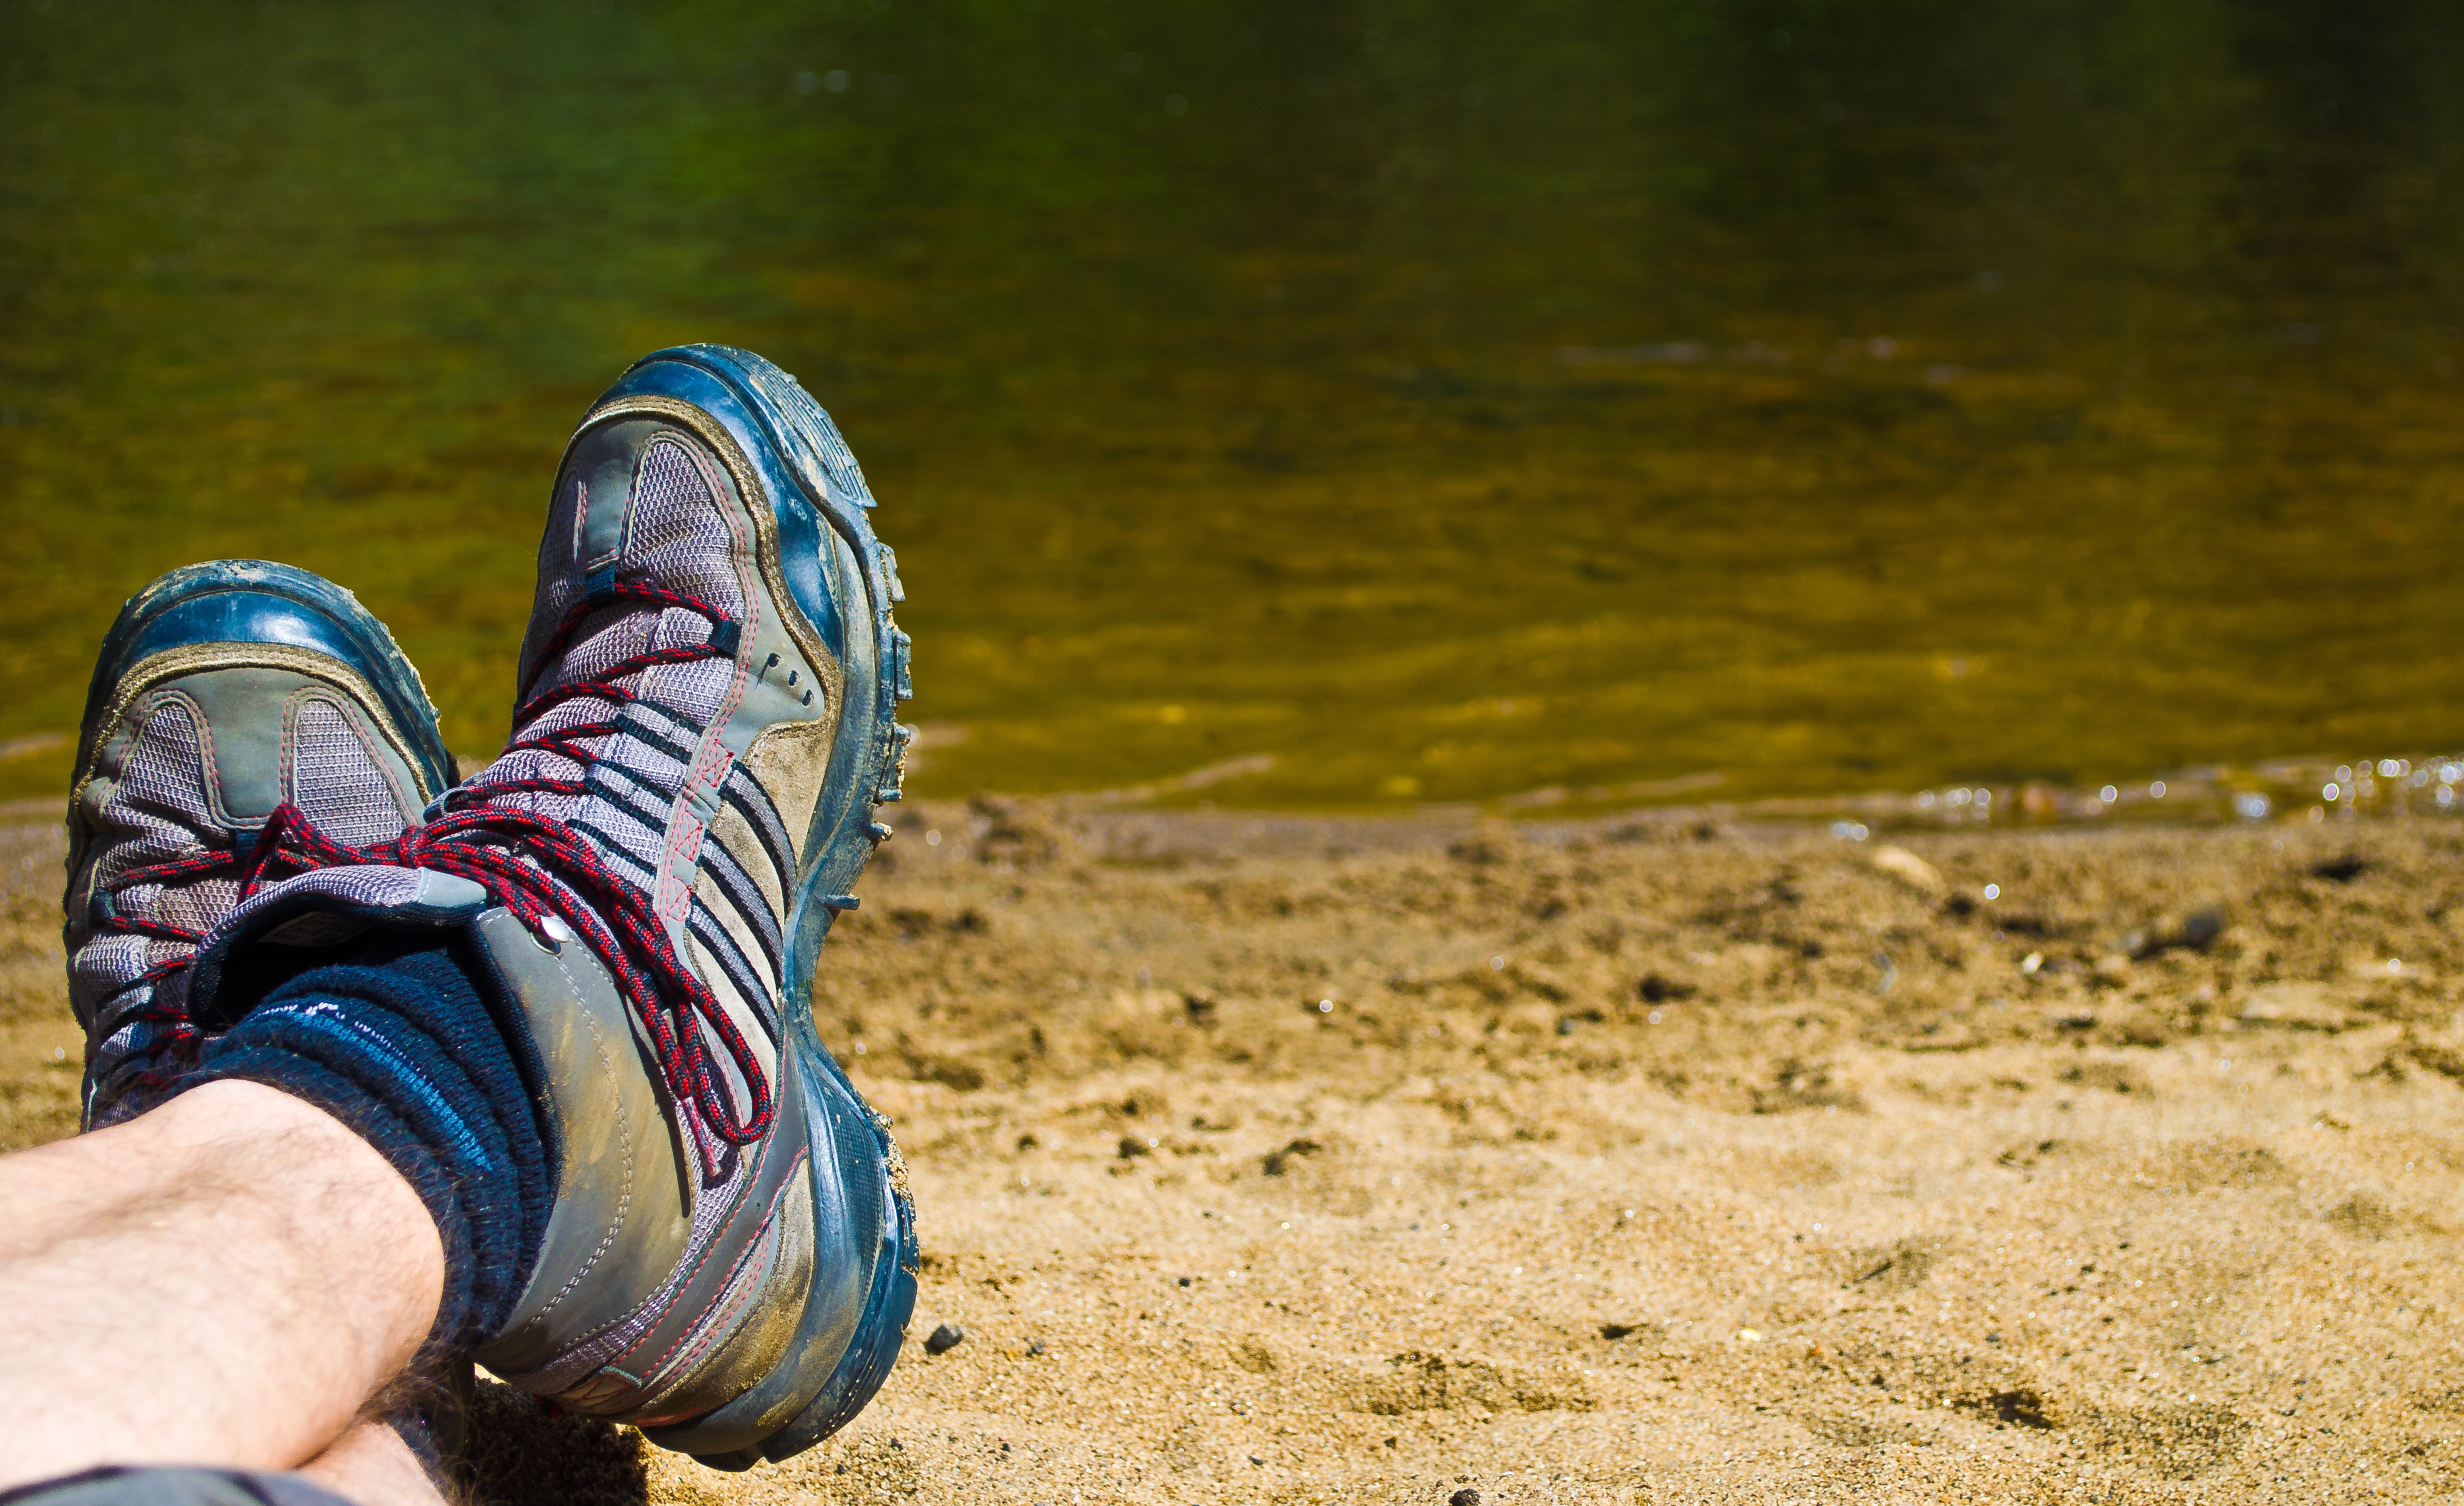
beach, water, sand, leg, relax, mud, color, macro, holiday, rest, surface, shoes, relaxation, background, footwear, off